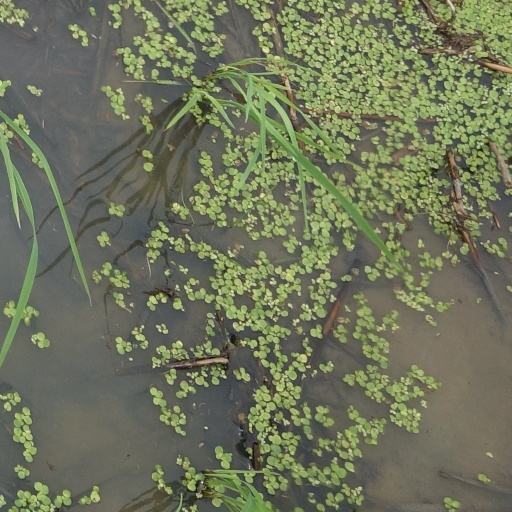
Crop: rice